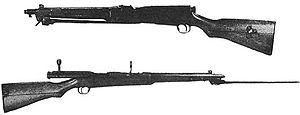
La carabine Arisaka Type 44 est dérivé du fusil Arisaka Type 38. Elle fut adoptée en 1911 par la cavalerie japonaise.